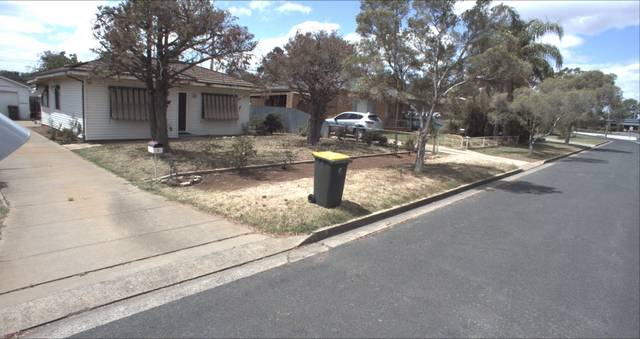
Region: Australia
Coordinates: -34.558, 146.398